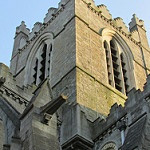
Scene: Outdoor